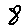
Label: 8